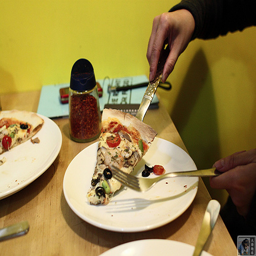
A person using a knife and fork to show off a piece of pizza.
A person propping up a piece of pizza off a plate
a slice of pizza on a white plate hands and a fork
A person is putting a slice of pizza on a plate.
Someone is trying to eat a slice of vegetable pizza with a knife and fork.